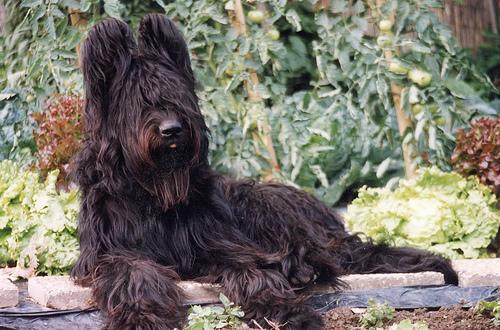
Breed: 230-n000041-briard